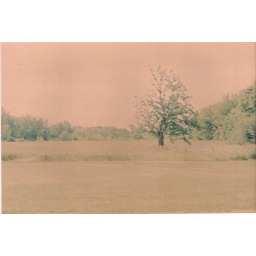
Vintage tree in field